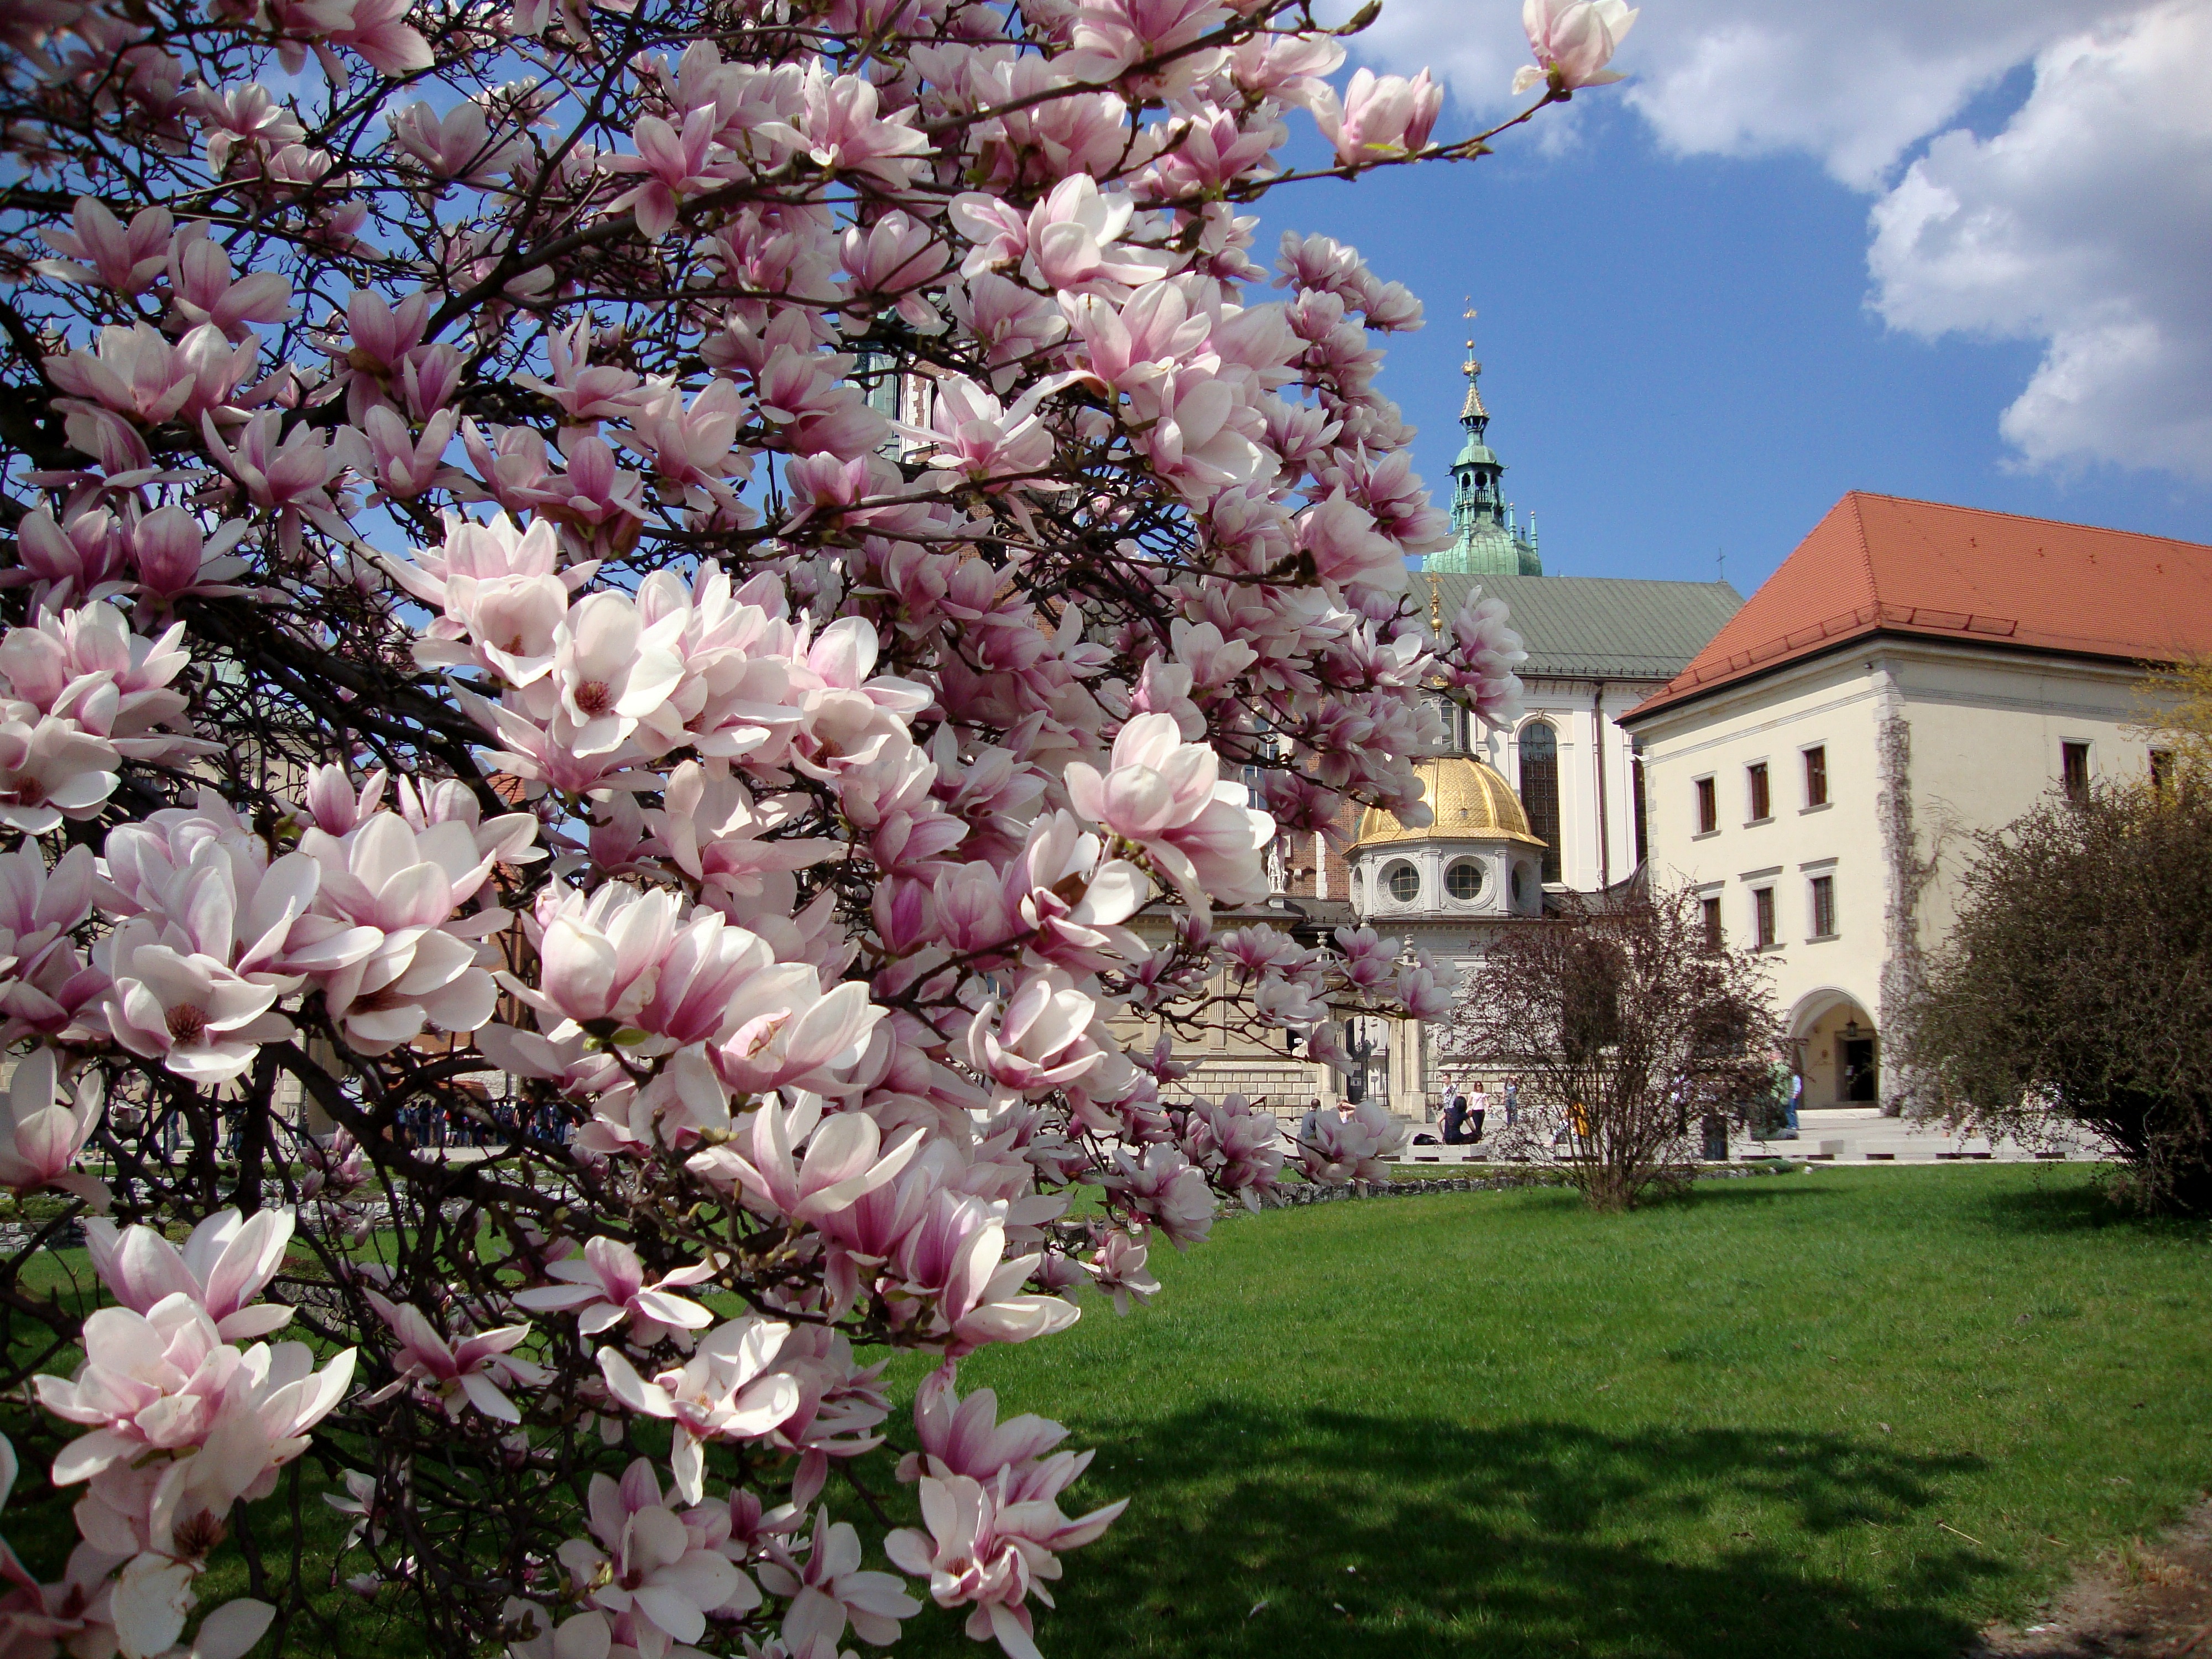
tree, blossom, plant, flower, spring, botany, garden, cherry blossom, flowers, shrub, poland, krakow, flowering plant, magnolias, land plant